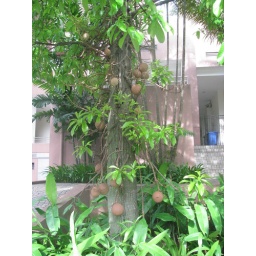
Cannonball Tree (Couroupita guianensis)cultivated as a street tree in Singapore. Photographed on 19 July 2010.Native to northern South America.